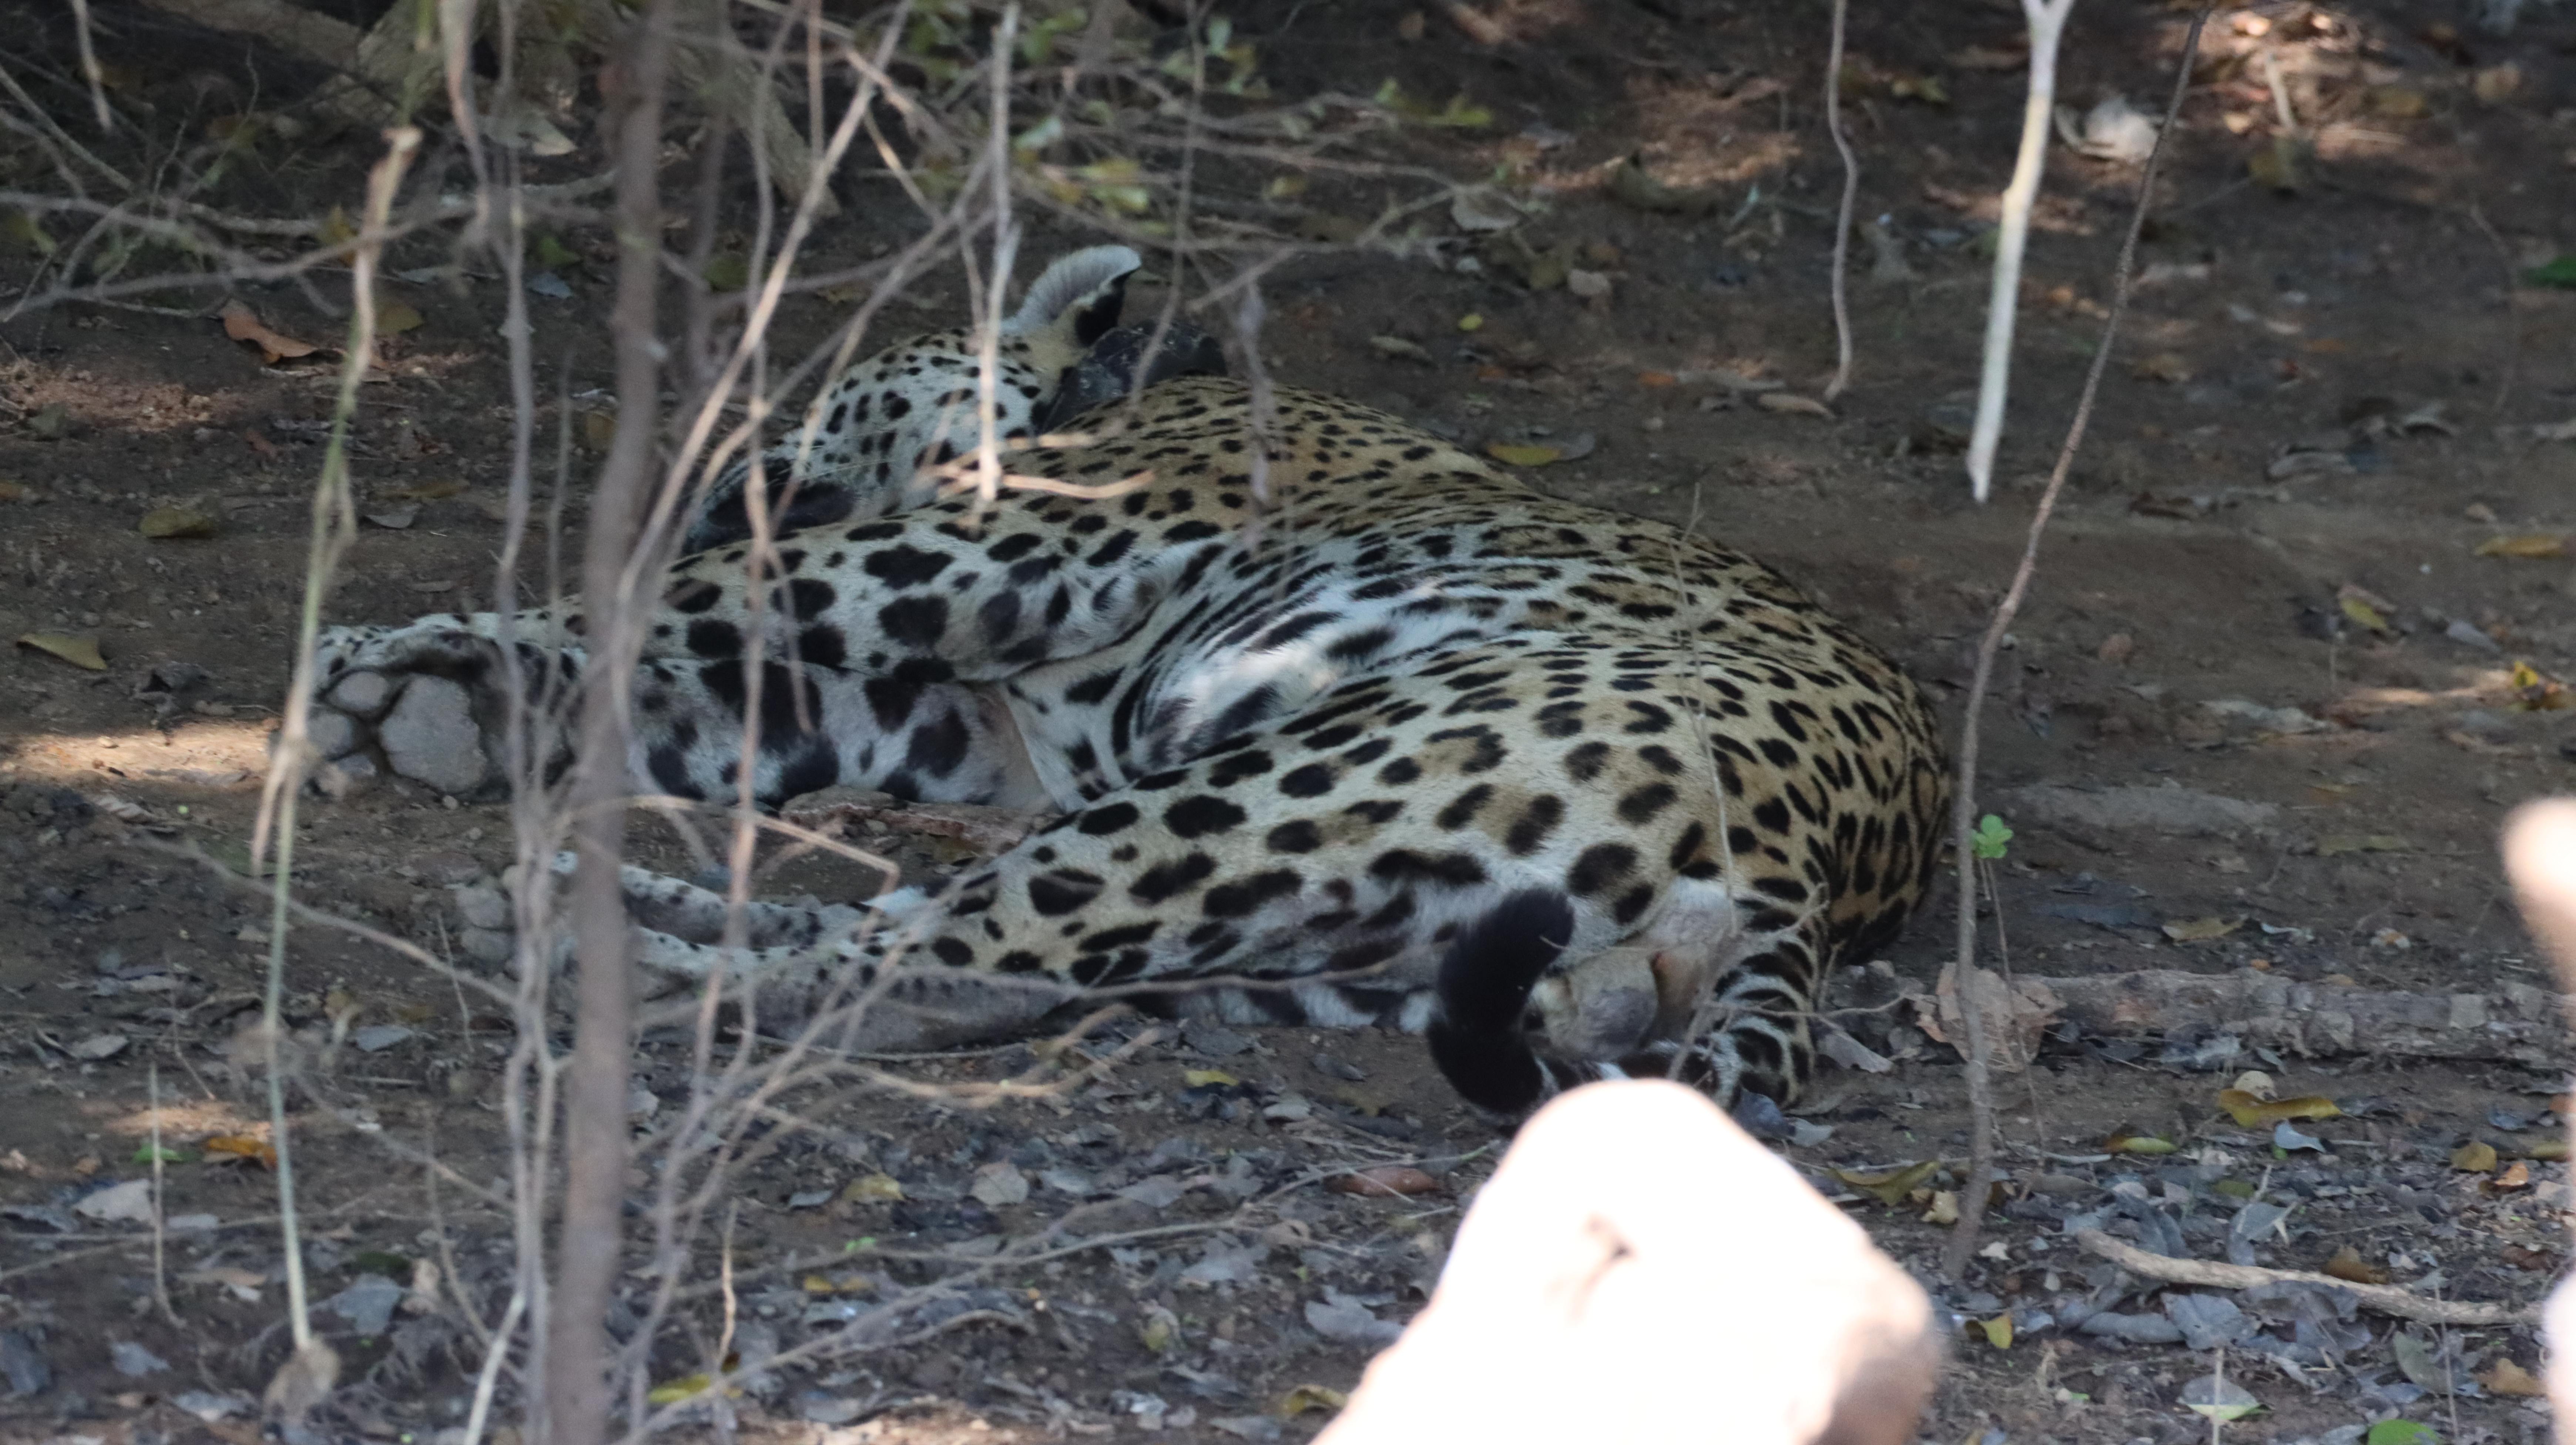
Jaguar: Ousado